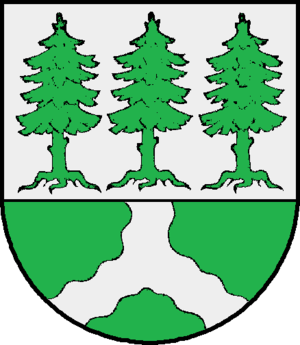
Karlum
Coat of arms of Karlum
Karlum er en landsby og kommune beliggende cirka 10 kilometer nordøst for Nibøl i det nordvestlige Sydslesvig. Administrativt hører kommunen under Nordfrislands kreds i den tyske delstat Slesvig-Holsten i det nordlige Tyskland. Kommunen omfatter også Remp og samarbejder på administrativt plan med andre kommuner i omegnen i Sydtønder kommunefællesskab.